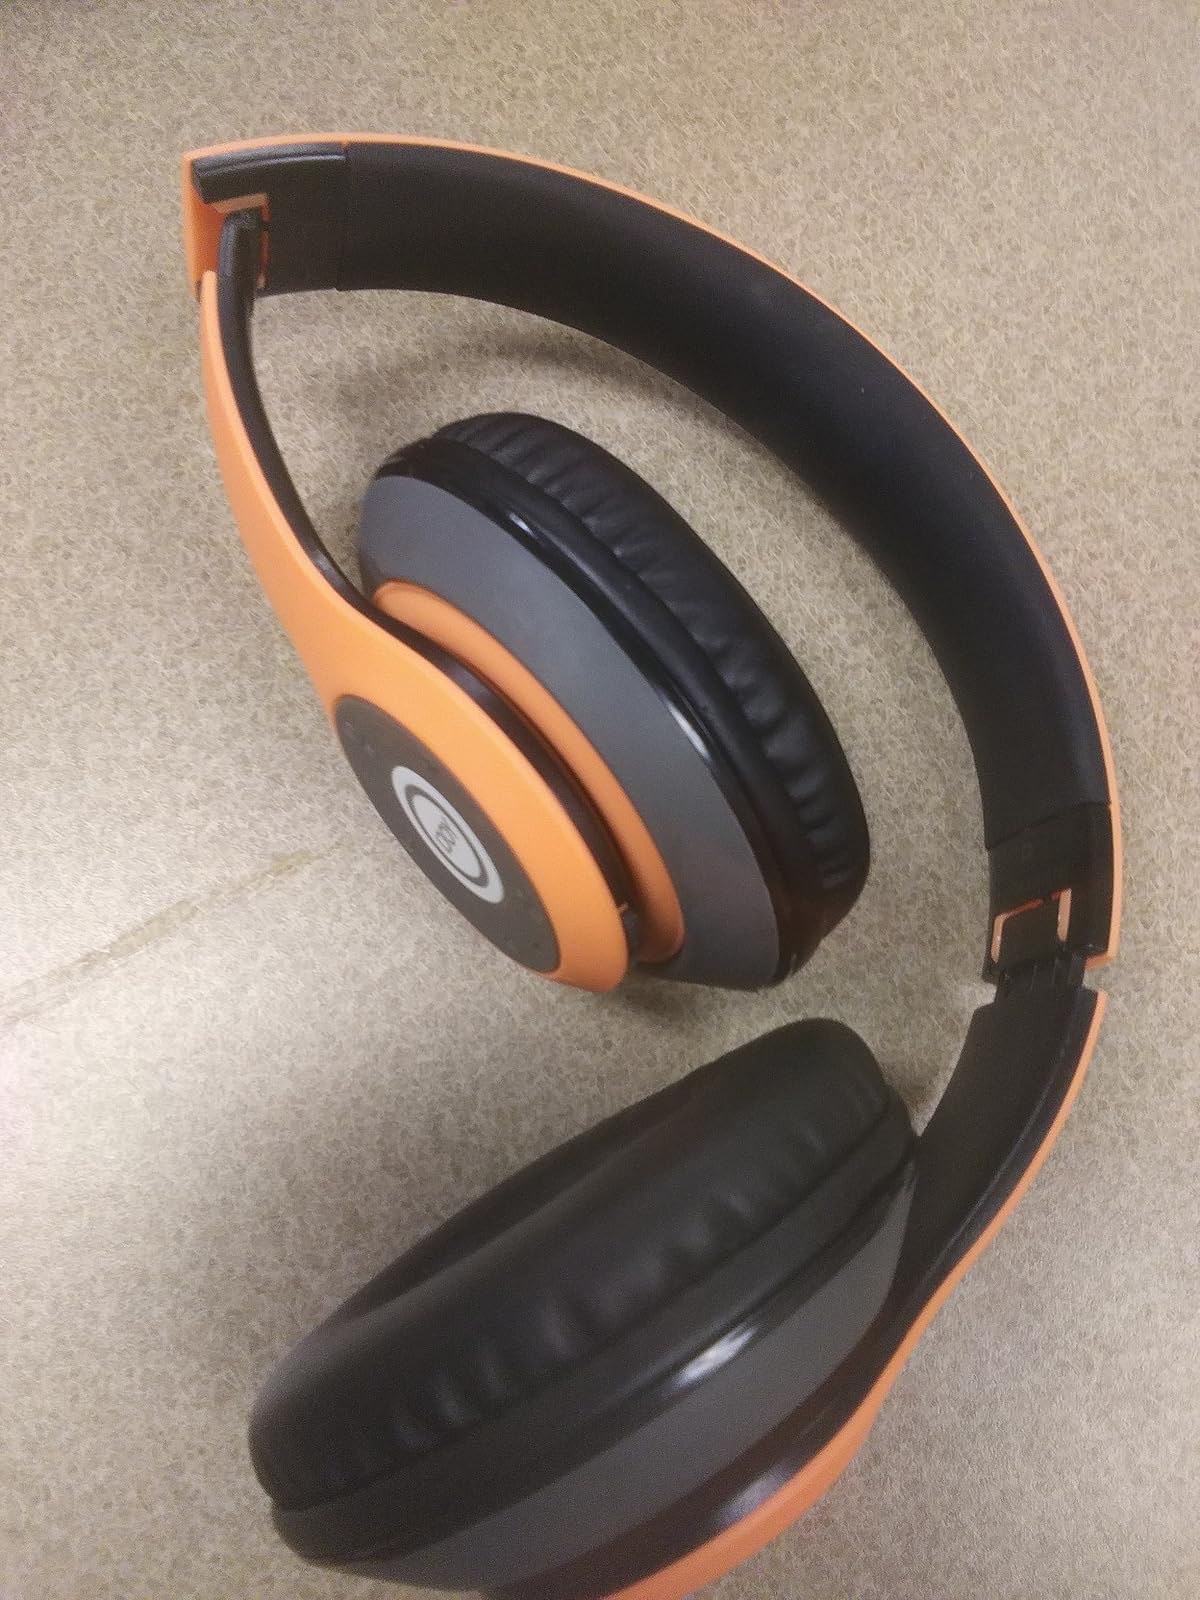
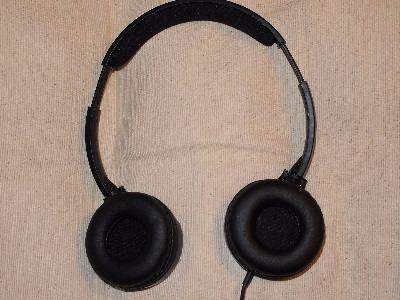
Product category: headphones
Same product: no